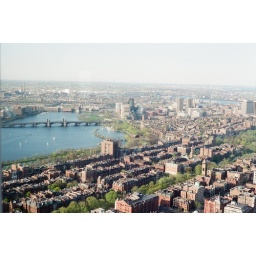
The Charles river bridge is in the foreground